Describe the emotion expressed in this image:  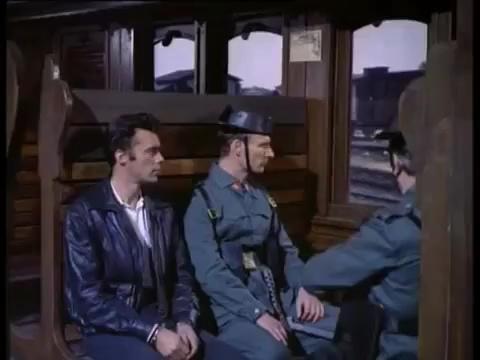
This person displays Suffering, valence and arousal with low intensity.